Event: Nepal Earthquake
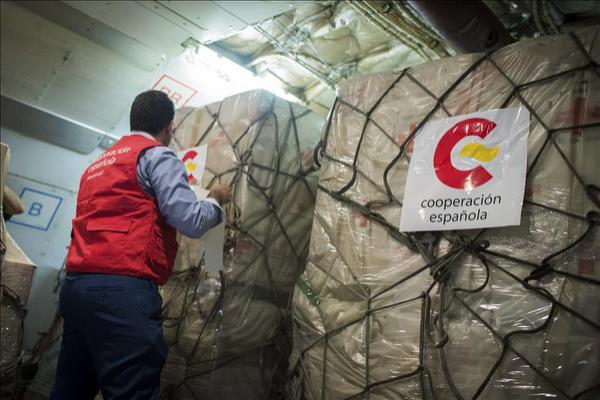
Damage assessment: no_damage